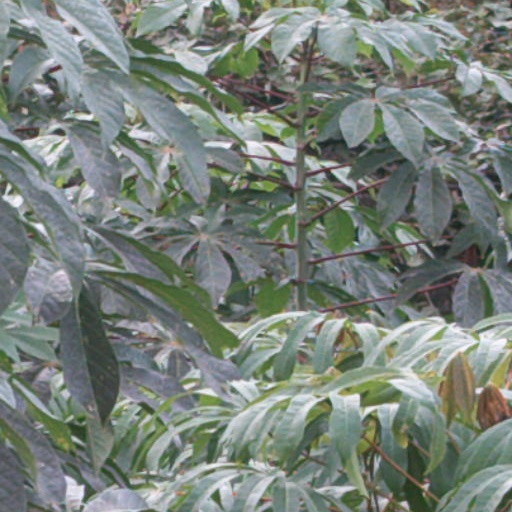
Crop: cassava